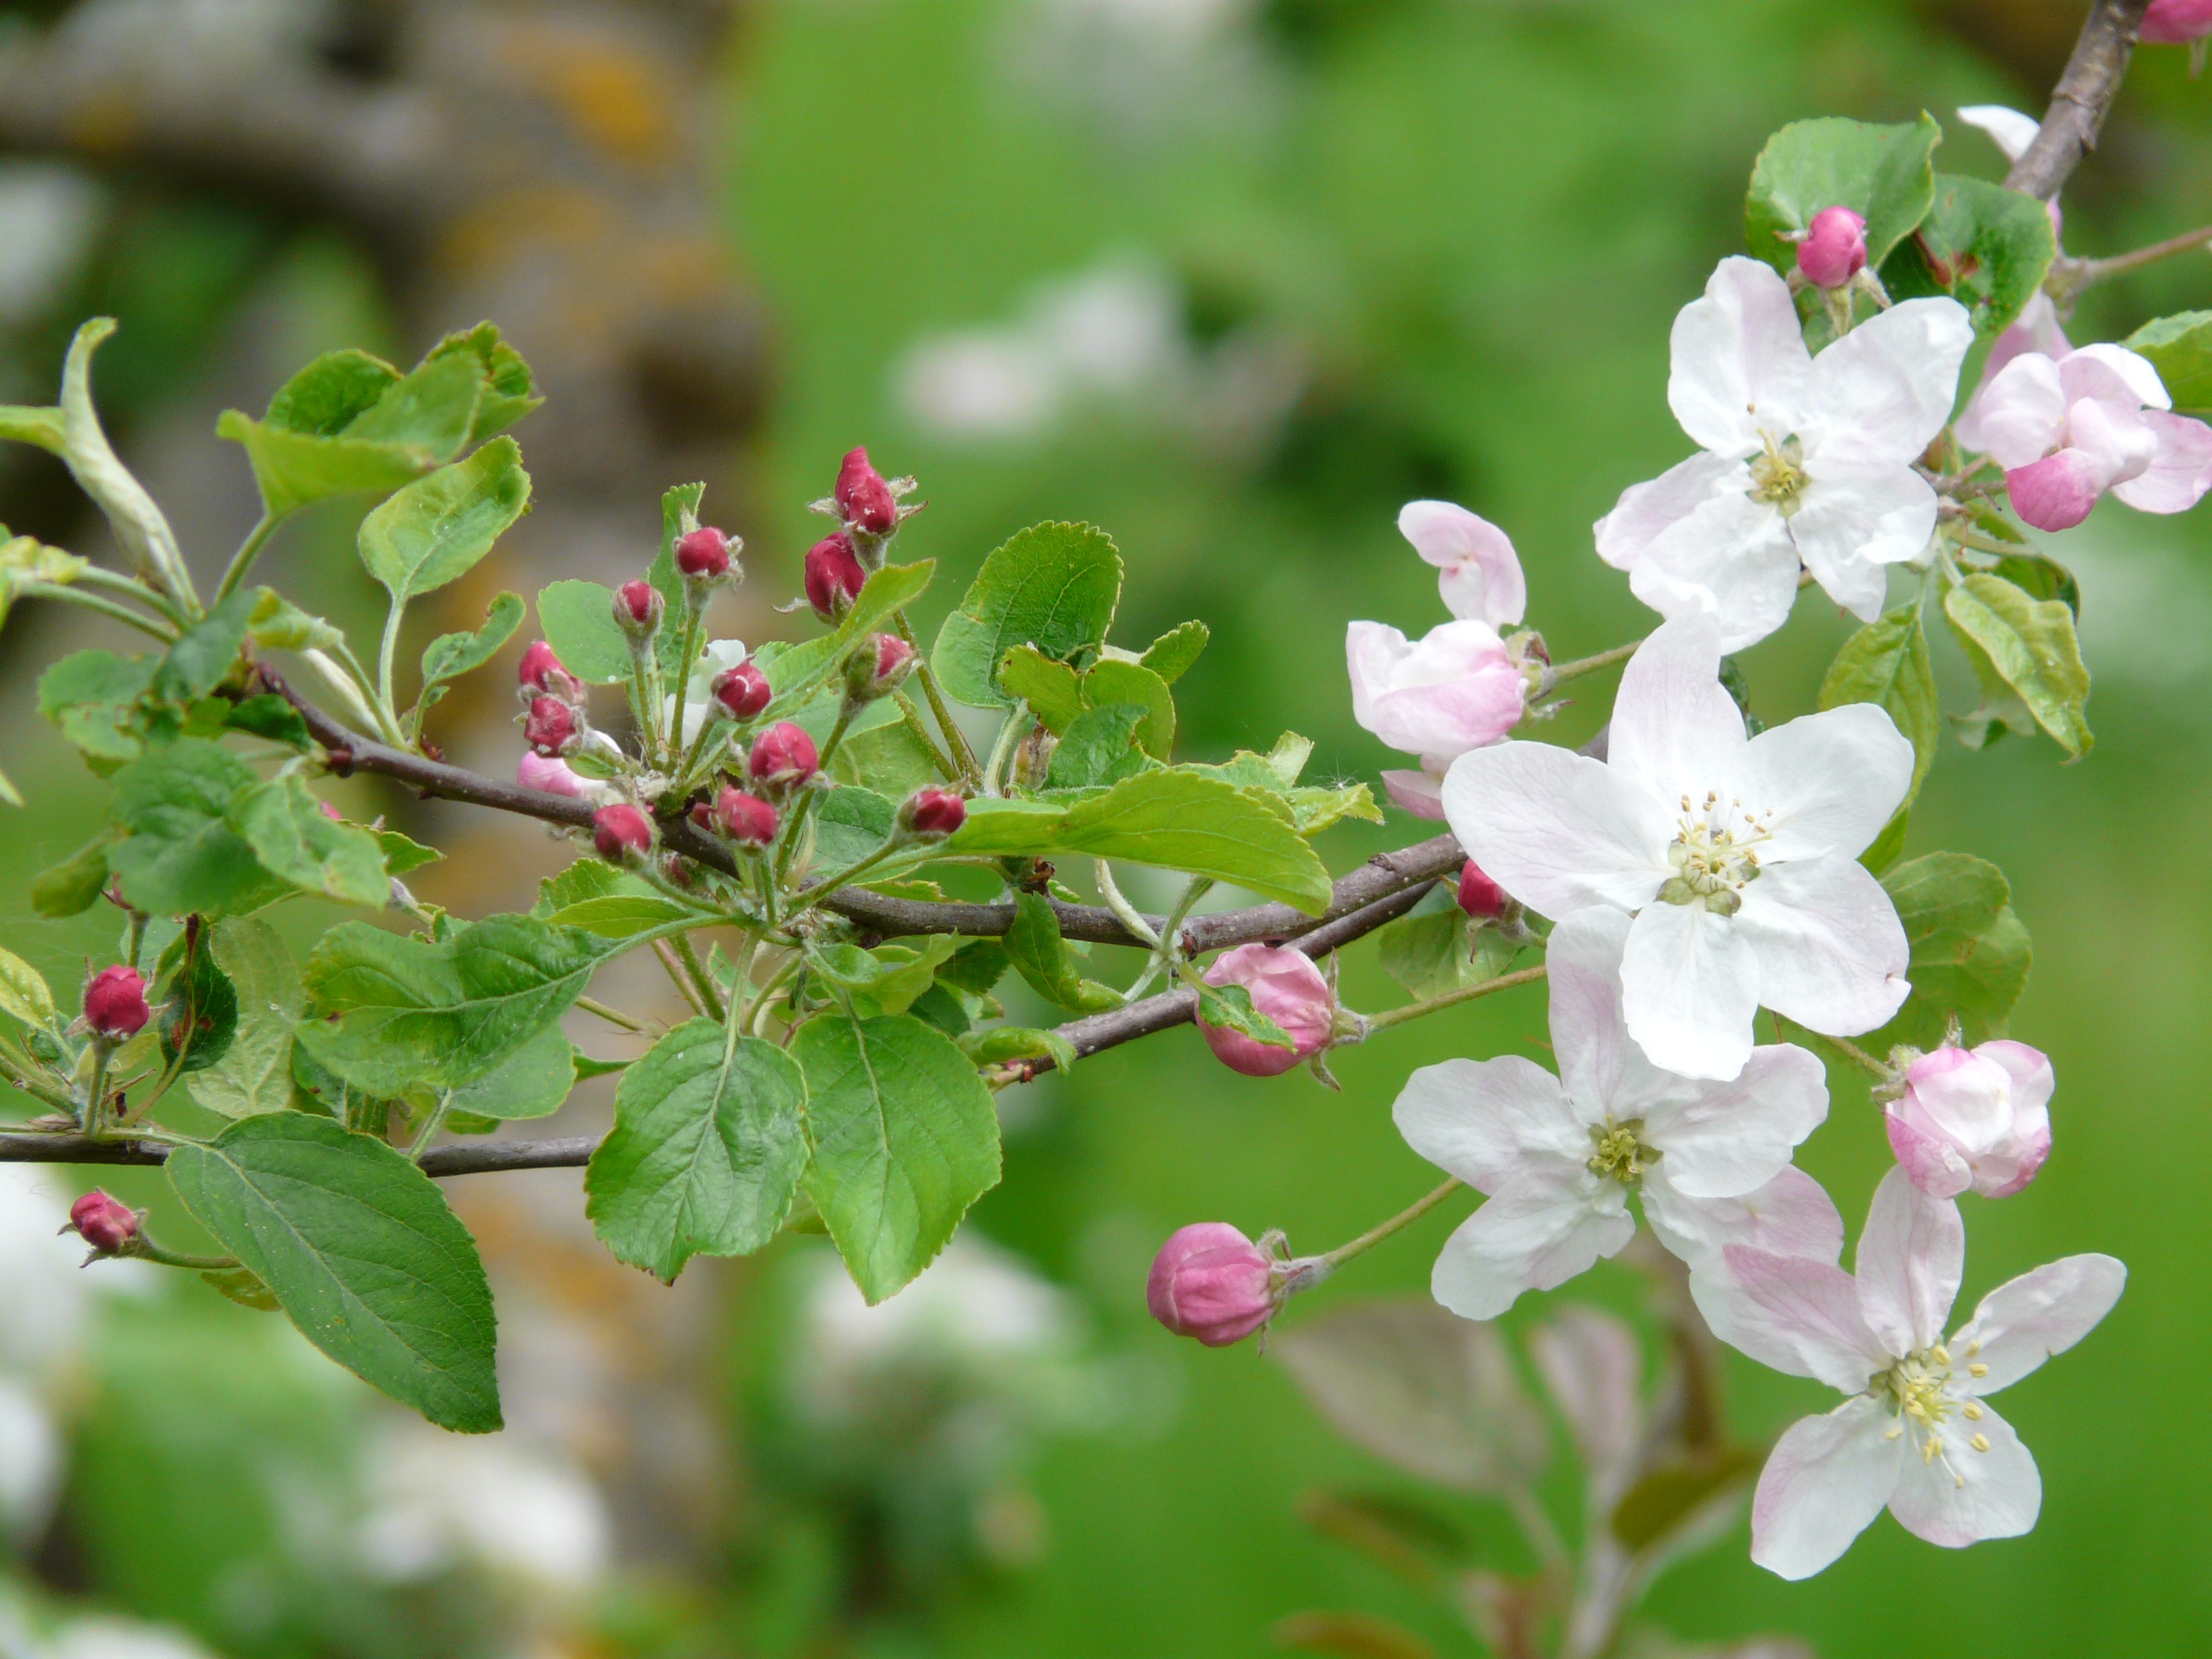
tree, branch, blossom, plant, white, fruit, berry, flower, bloom, food, spring, red, herb, produce, botany, pink, flora, wildflower, leaves, shrub, smell, beautiful, bud, apple tree, flowering plant, rose family, malus, apple blossoms, land plant